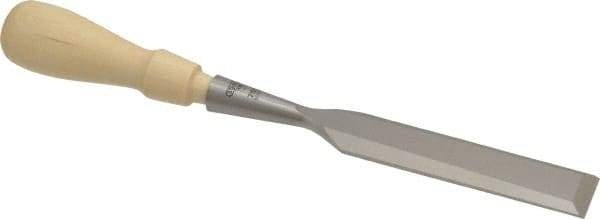
Stanley - 9-31/32" OAL x 1" Blade Width Wood Chisel - 1" Tip, Hornbeam Wood Handle
Item #: 45153335 Brand: Stanley Model #: 16-788 Exact Tooling IR#: 04 Product Specifications Chisel Style Wood Blade Width (Inch) 1 Overall Length Range 7" - 9.9" Overall Length (Inch) 9-31/32 Tip Size (Inch) 1 Handle Material Hornbeam Wood ANSI Spec B107.4 Additional Information Classic 750 design; Single size hornbeam wooden handle; Long blade chisel ideal for woodworkers; High carbon steel blade for edg PSC Code 5110
Brand: Stanley
Category: Hardware > Tools > Carving Chisels & Gouges